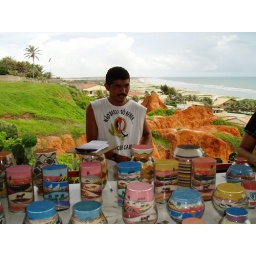
One of the many artists creating phantastic images in glass containers made from the colourful sand of the surrounding &amp;quot;Falesias&amp;quot;.